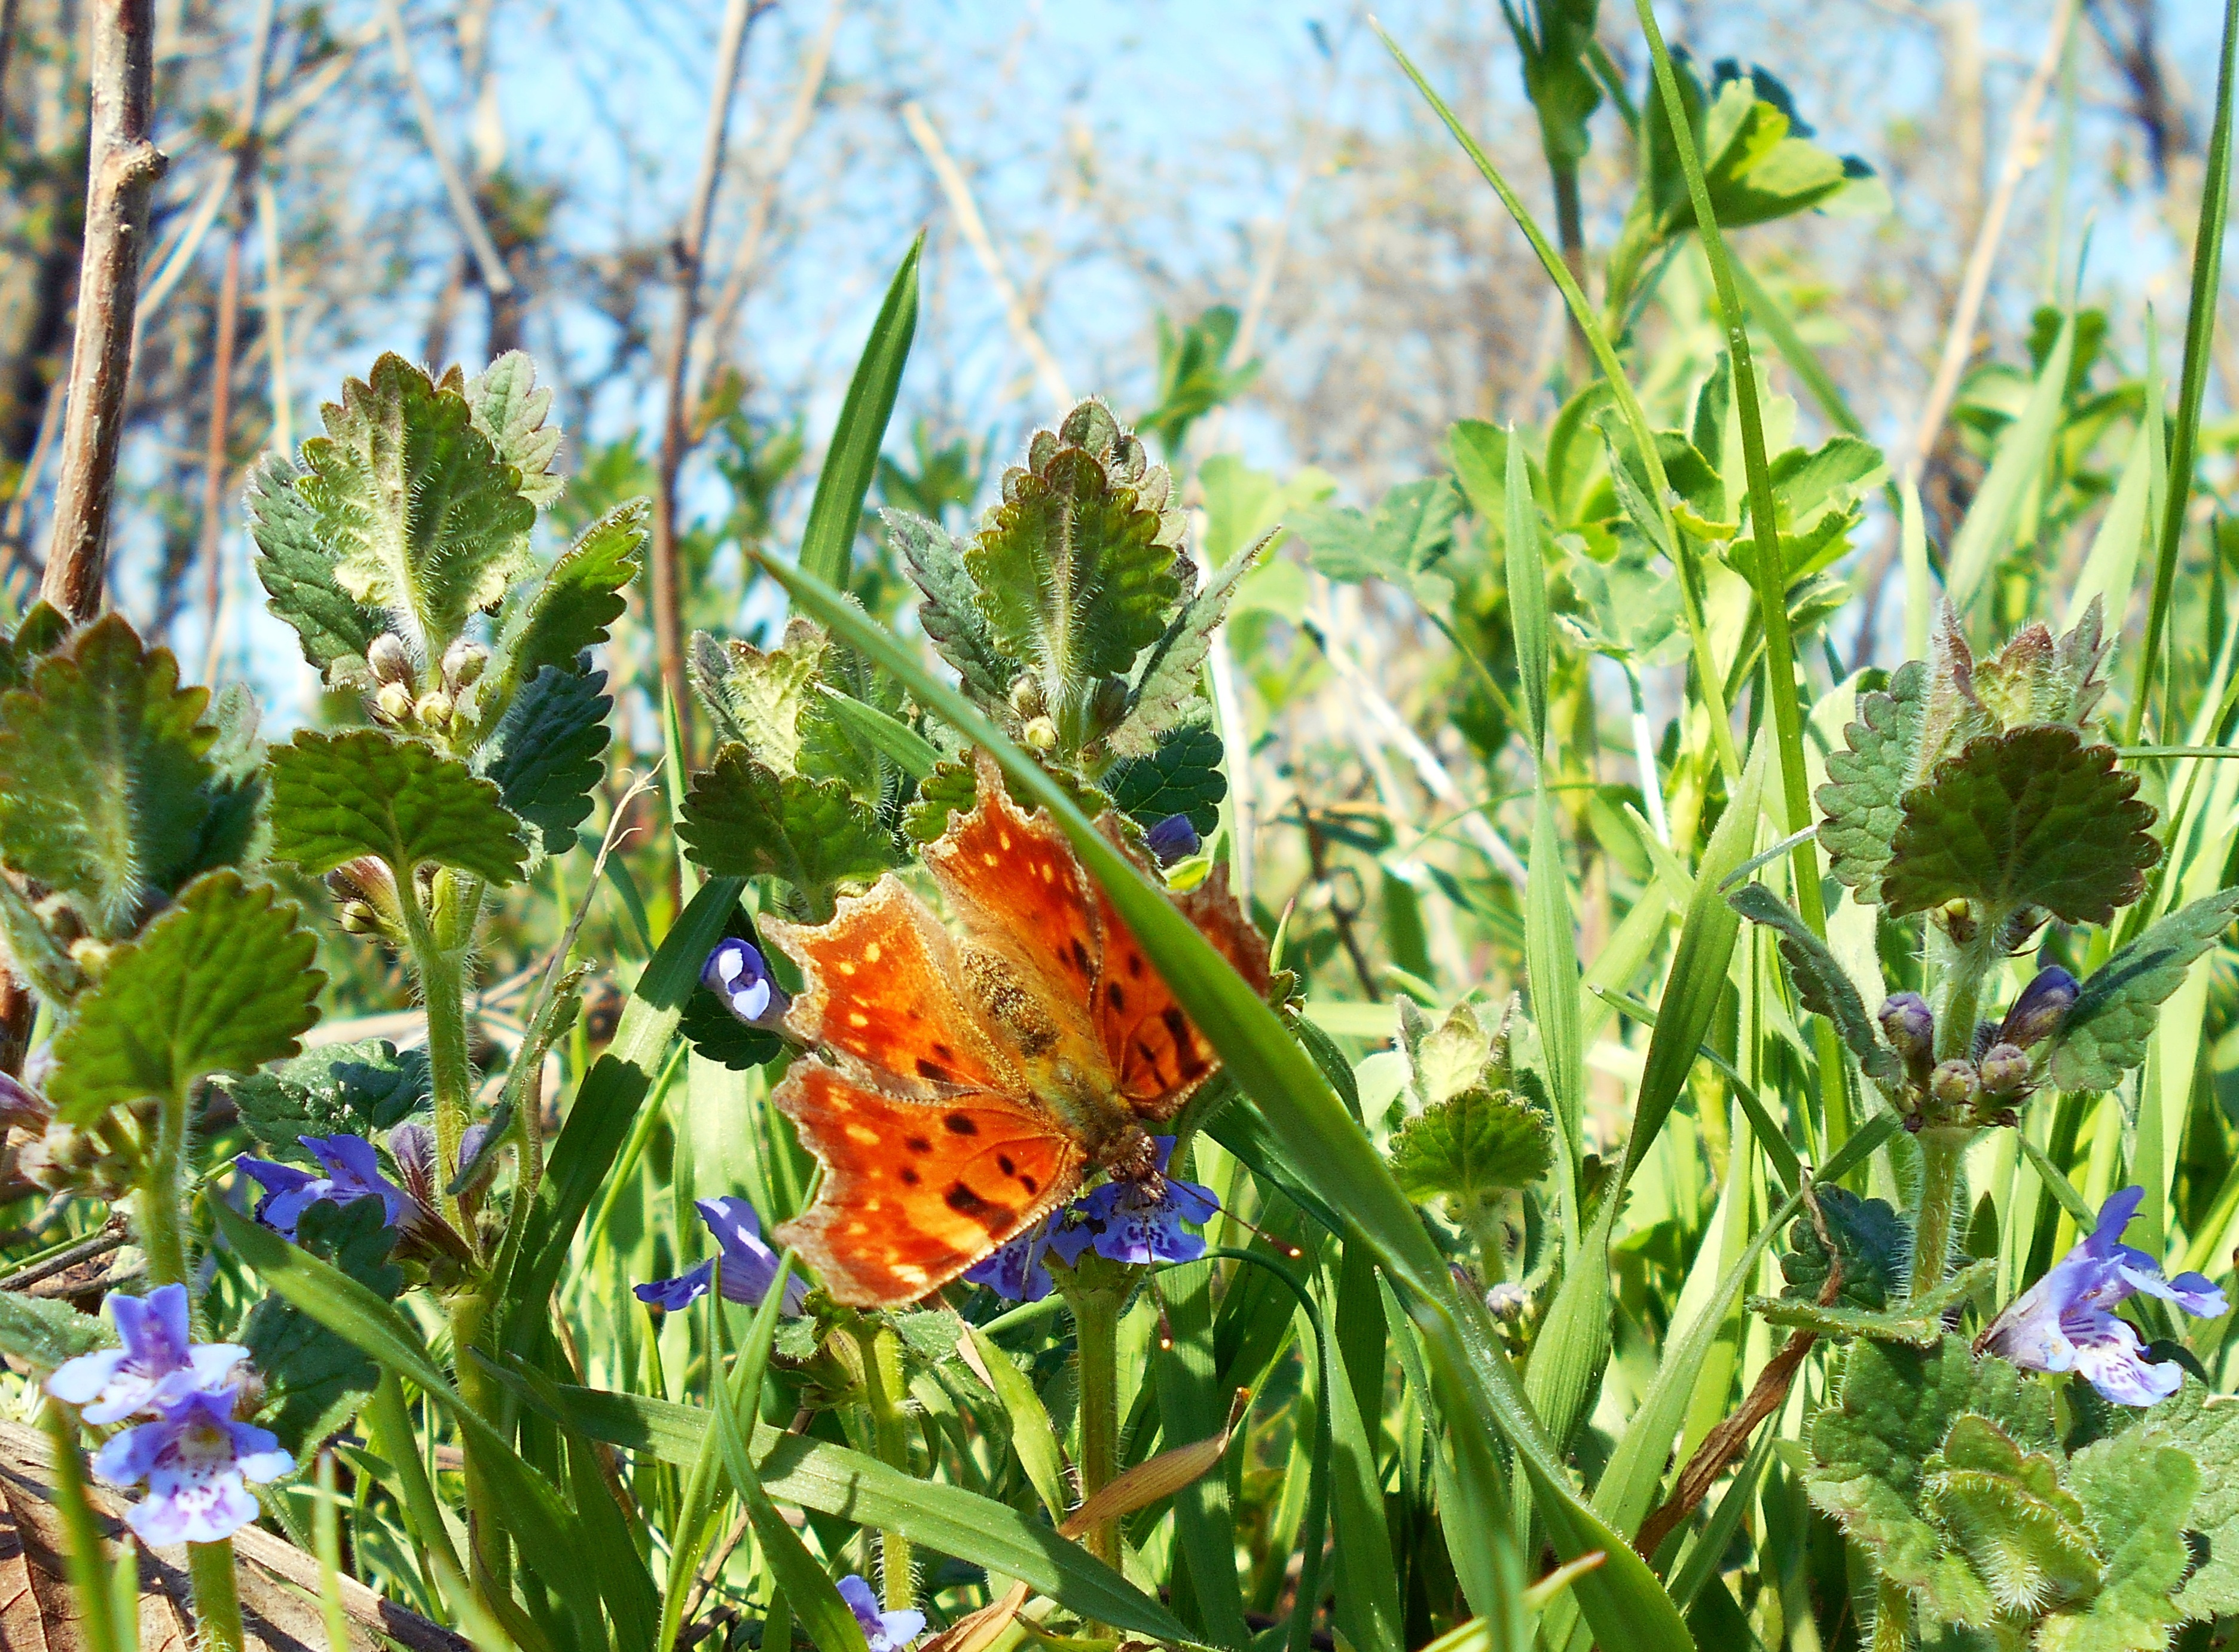
meadow, flower, orange, insect, butterfly, garden, flora, fauna, invertebrate, wildflower, flowers, thistle, moths and butterflies